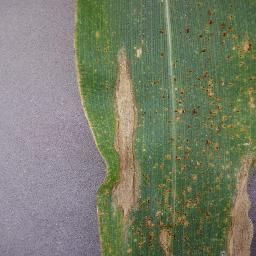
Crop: corn
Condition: (maize)_northern_blight